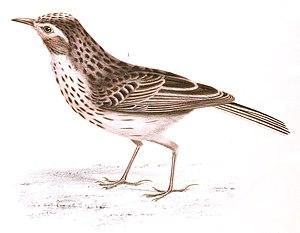
«